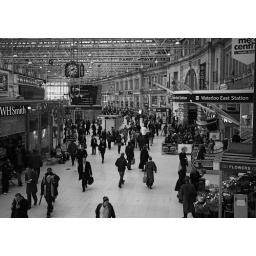
Took some shots in Waterloo Station and spotted a balcony so headed up for a few shots.